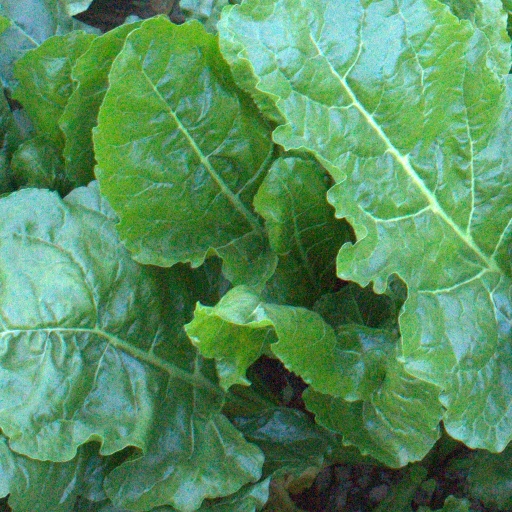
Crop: sugar beet